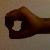
The image shows a hand gesture representing the number 0 in Indian Sign Language.